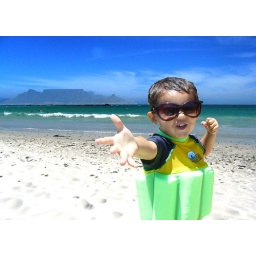
Ben on Kite beach with Table mountain and Cape Town in the background.